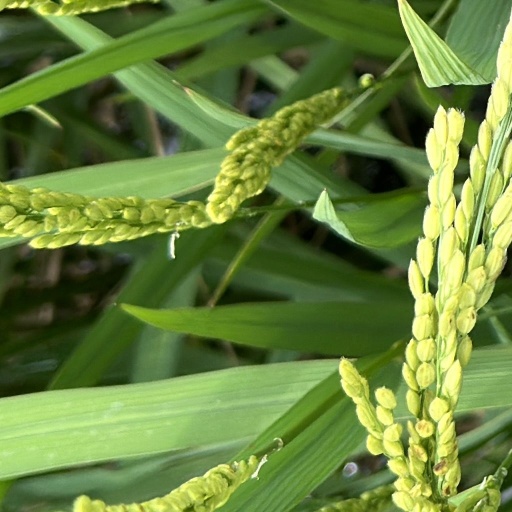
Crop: rice